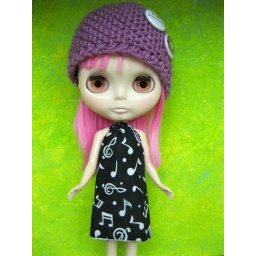
Handmade dress and hat by me, for Steven.